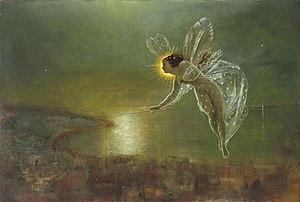
« Fées de Cottingley » et « affaire des fées de Cottingley » font référence à une célèbre série de cinq photographies prises au début du XXᵉ siècle par Elsie Wright et Frances Griffiths, deux jeunes cousines qui vivent à Cottingley, près de Bradford, dans la région du Yorkshire en Angleterre. Elles montrent les deux filles en compagnie de fées et d’autres créatures du petit peuple. En 1917, lorsque les deux premières photos sont prises, Elsie est âgée de 16 ans et Frances de 10. Ces photos attirent l'attention du célèbre écrivain écossais sir Arthur Conan Doyle, qui s'en sert pour illustrer plusieurs articles sur le sujet ainsi qu'un livre, The Coming of the Fairies. Il avait été chargé d'écrire dans l’édition du Strand Magazine pour Noël 1920. Conan Doyle, qui est spiritualiste, se montre enthousiasmé par les photographies et les interprète comme une preuve concrète de la réalité des phénomènes psychiques. La réaction du public est plus mitigée, certains pensent que les images sont authentiques, d'autres estiment qu'elles sont truquées.
Une fée est un être légendaire, généralement décrit comme anthropomorphe et féminin, d'une grande beauté, capable de conférer des dons aux nouveau-nés, de voler dans les airs, de lancer des sorts et d'influencer le futur. L'idée que l'Homme se fait des fées varie selon les cultures et les pays : revenantes, anges déchus, élémentaires ou même humaines, minuscules ou immenses, toutes sont étroitement liées aux forces de la nature et au concept de monde parallèle. La Befana, la Dame blanche, les sirènes, les nymphes, Morgane, Viviane et une grande variété d'êtres et de créatures généralement féminines peuvent être considérés comme des « fées ». Les Anglo-Saxons utilisent le nom « fairies » pour désigner les fées, mais également toutes les petites créatures anthropomorphes du folklore païen telles que les lutins, les nains et les elfes.